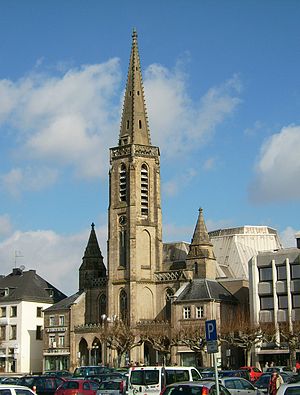
Saarlouis
Saarlouis er en by i Saarland, Tyskland. I 2007, havde byen et indbyggertal på 38.189. Byen ligger omkring 10 kilometer fra grænsen til Frankrig.